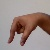
The image shows a hand gesture representing the letter 'Q' in Indian Sign Language.